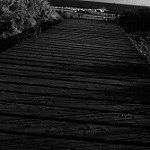
Scene: Outdoor